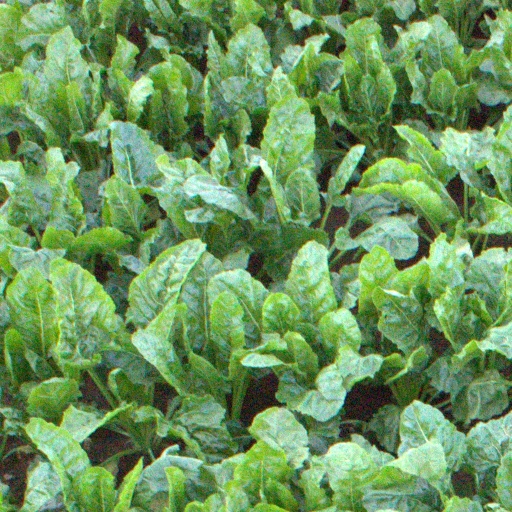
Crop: sugar beet